Moors

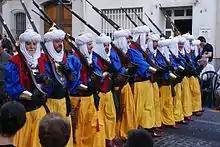
"Moros y Cristianos" festival in Oliva.

In Portugal, "mouro" (feminine," moura") may refer to supernatural beings known as enchanted "moura", where "Moor" implies "alien" and "non-Christian". These beings were siren-like fairies with golden or reddish hair and a fair face. They were believed to have magical properties. From this root, the name moor is applied to unbaptized children, meaning not Christian. In Basque, "mairu" means moor and also refers to a mythical people.